Underground power station

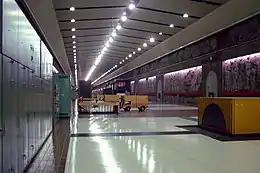
Inside the Robert-Bourassa generating station, in northern Quebec, the world's largest underground power station, with an installed capacity of 5,616 MW.

An underground power station is a type of hydroelectric power station constructed by excavating the major components (e.g. machine hall, penstocks, and tailrace) from rock, rather than the more common surface-based construction methods.